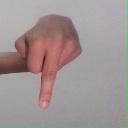
अक्षर: प